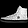
Label: Sneaker